Andrew Viterbi

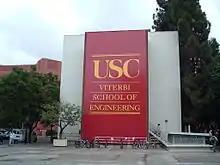

In 1998 he was one of the few receiving a Golden Jubilee Award for Technological Innovation from the IEEE Information Theory Society. Viterbi earned it for ""the invention of the Viterbi algorithm"". He was inducted into the Wireless Hall of Fame, in 2000, for his dedication to the cellular industry. In 2002, Viterbi dedicated the Andrew Viterbi '52 Computer Center at his alma mater, Boston Latin School. On March 2, 2004, the University of Southern California School of Engineering was renamed the Viterbi School of Engineering in his honor, following his $52 million donation to the school. He is a member of the USC board of trustees.